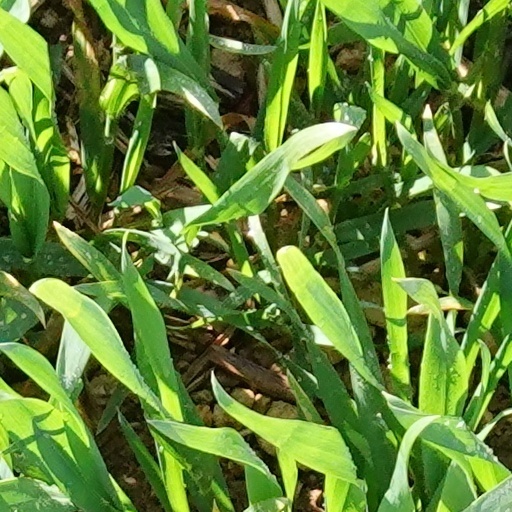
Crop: wheat